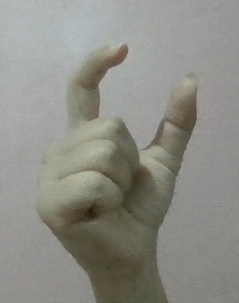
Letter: nun